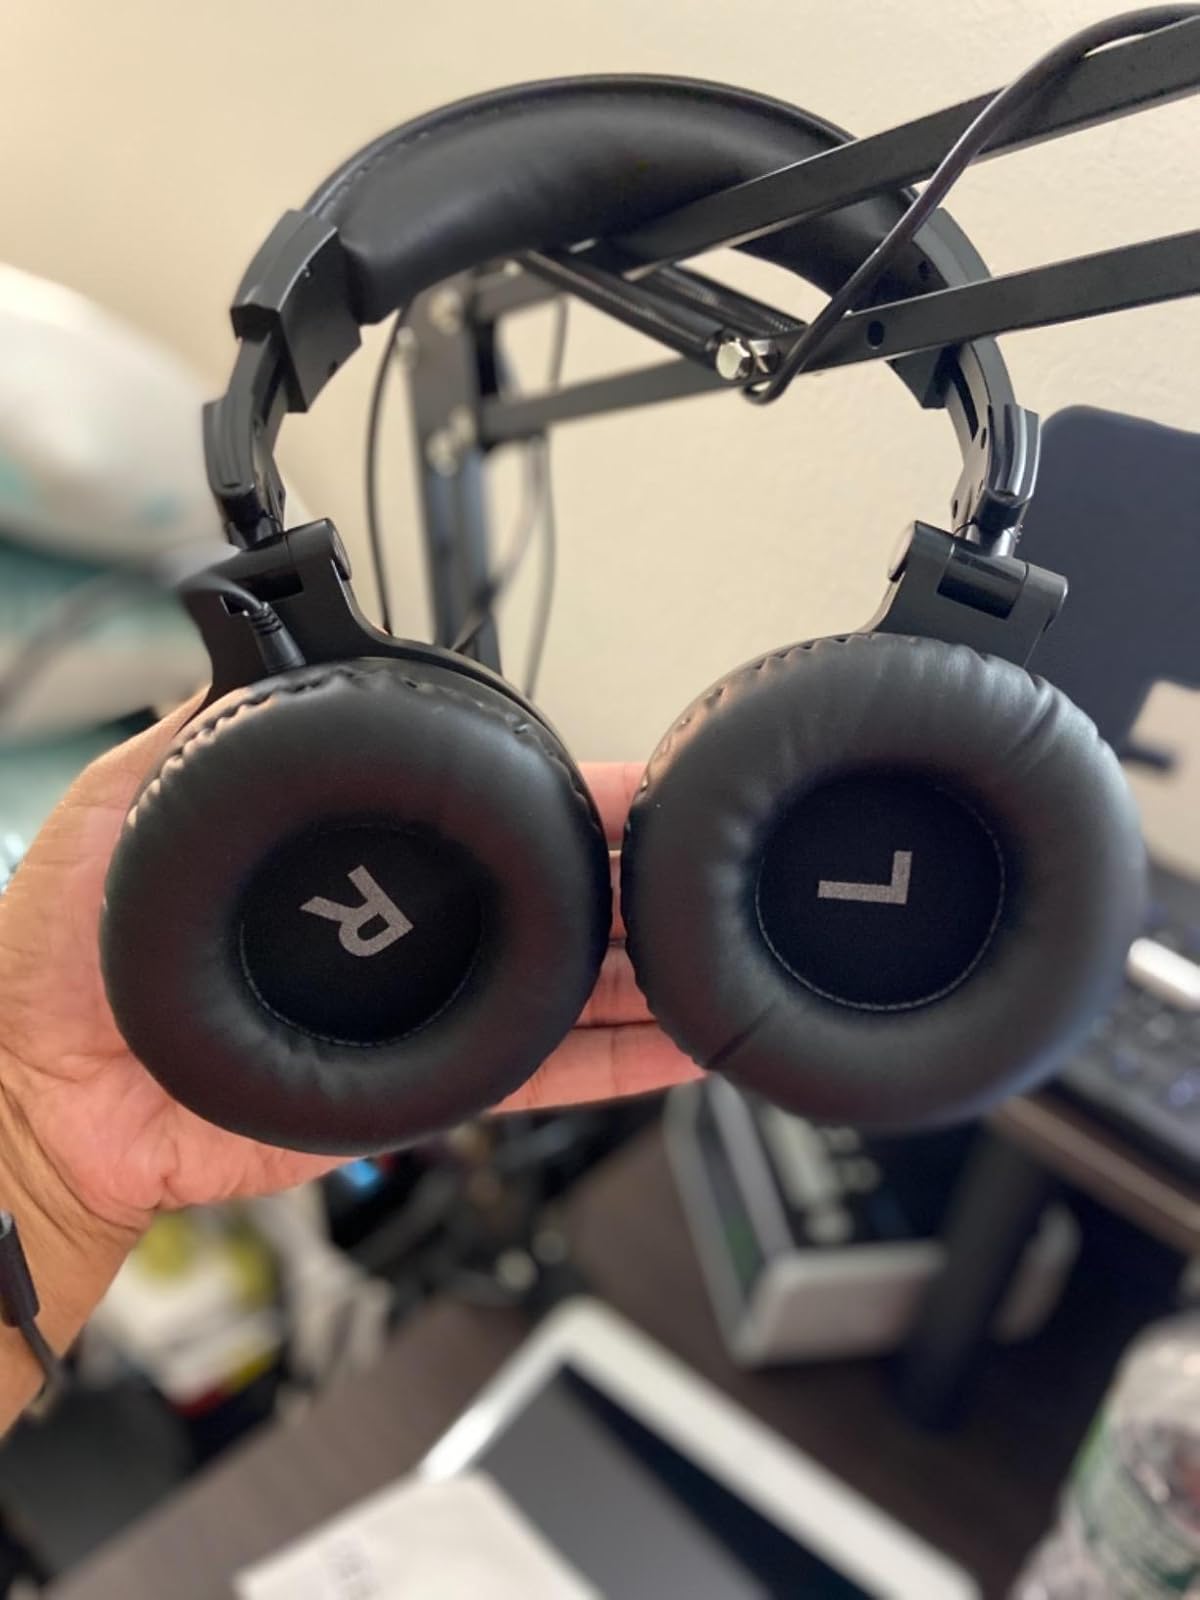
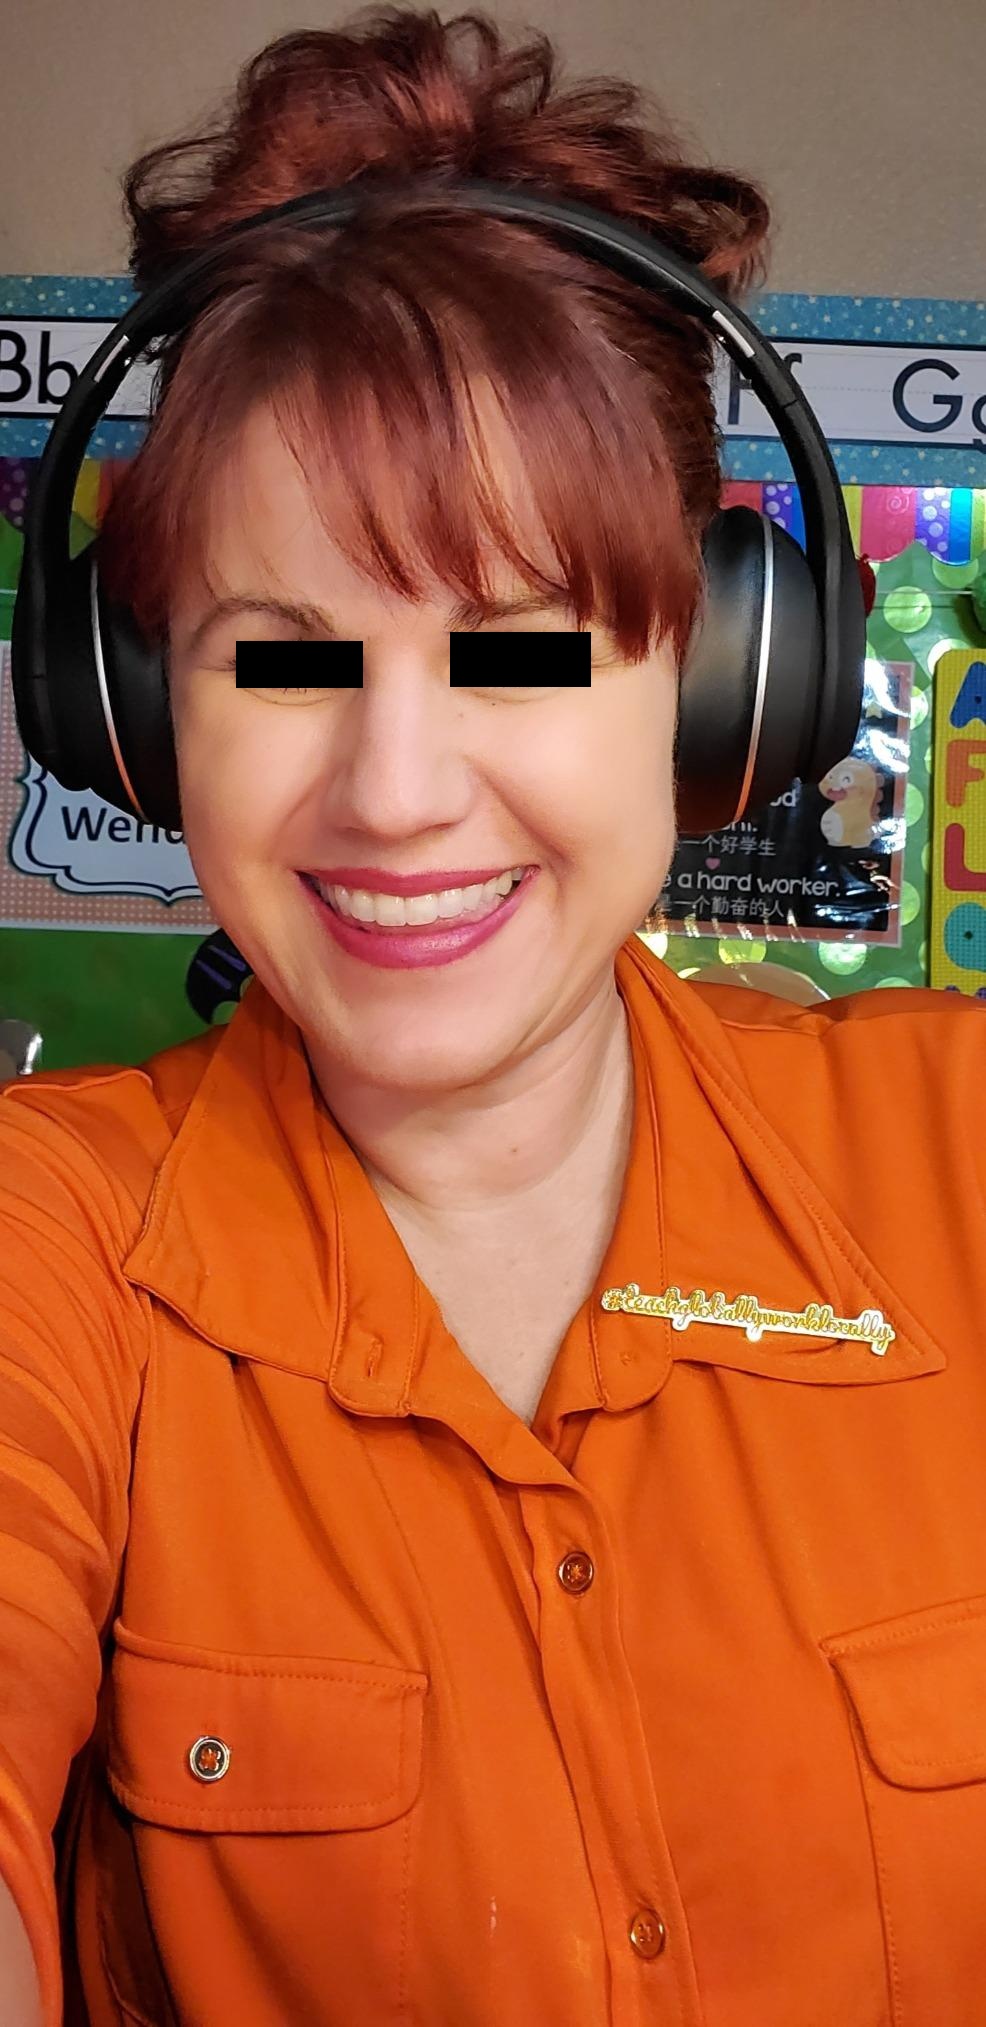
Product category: headphones
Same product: no